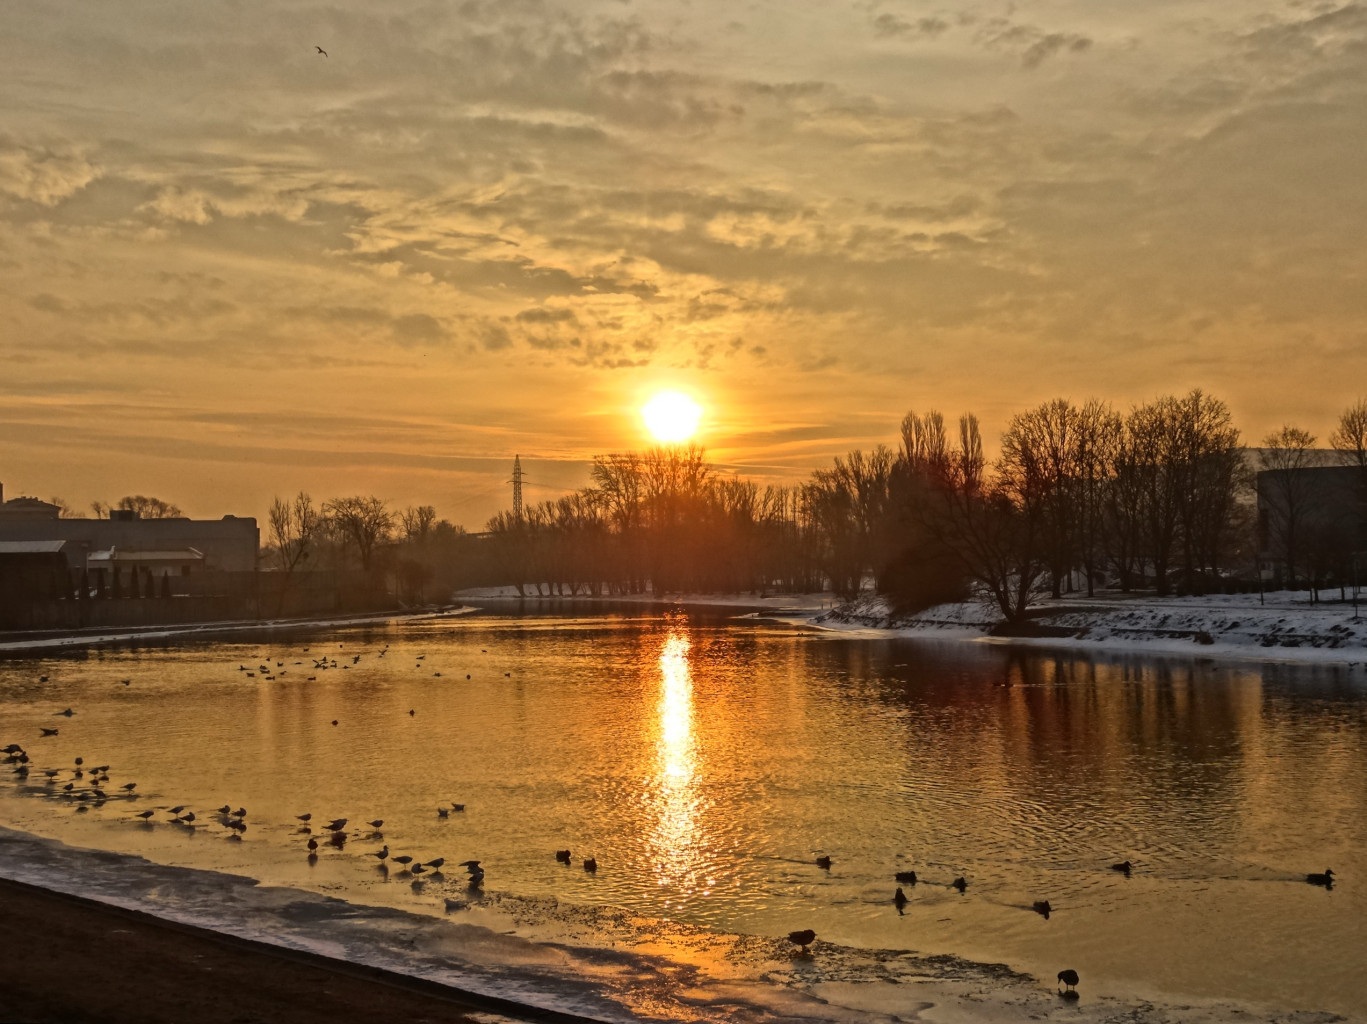
sea, water, cloud, sky, sun, sunrise, sunset, sunlight, morning, lake, dawn, river, dusk, evening, reflection, scenery, poland, afterglow, brda, atmospheric phenomenon